Central Goods railway station

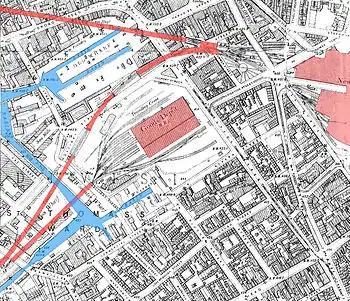
1905 map of Birmingham with tunnels and Central Goods Depot in relation to New Street Station.

Central Goods railway station was a goods-only railway station in central Birmingham, England, on a spur connected to the Birmingham West Suburban Railway, which ran via a tunnel under the Worcester and Birmingham Canal which it was adjacent to. The station was opened by the Midland Railway on 1 July 1887. It was originally known as Worcester Wharf due to it being located next to the canal, its proximity to which allowed for transshipment with canal barges, the name was changed on 31 May 1892. It initially had facilities to handle 375 wagons, but was expanded gradually over the next fifteen years. It was located in approximately the intended location for the terminal station of the Birmingham West Suburban Railway but which was unable to raise the funds for the planned viaduct over the canal.